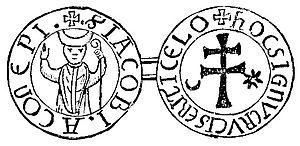
Jacques de Vitry, né entre 1160 et 1170 dans la région de Reims et mort le 1ᵉʳ mai 1240 à Rome, était un historien et auteur spirituel, confesseur de Marie d'Oignies, prédicateur populaire, et évêque de Saint-Jean-d'Acre. Il fut nommé cardinal-évêque de Tusculum en 1228.